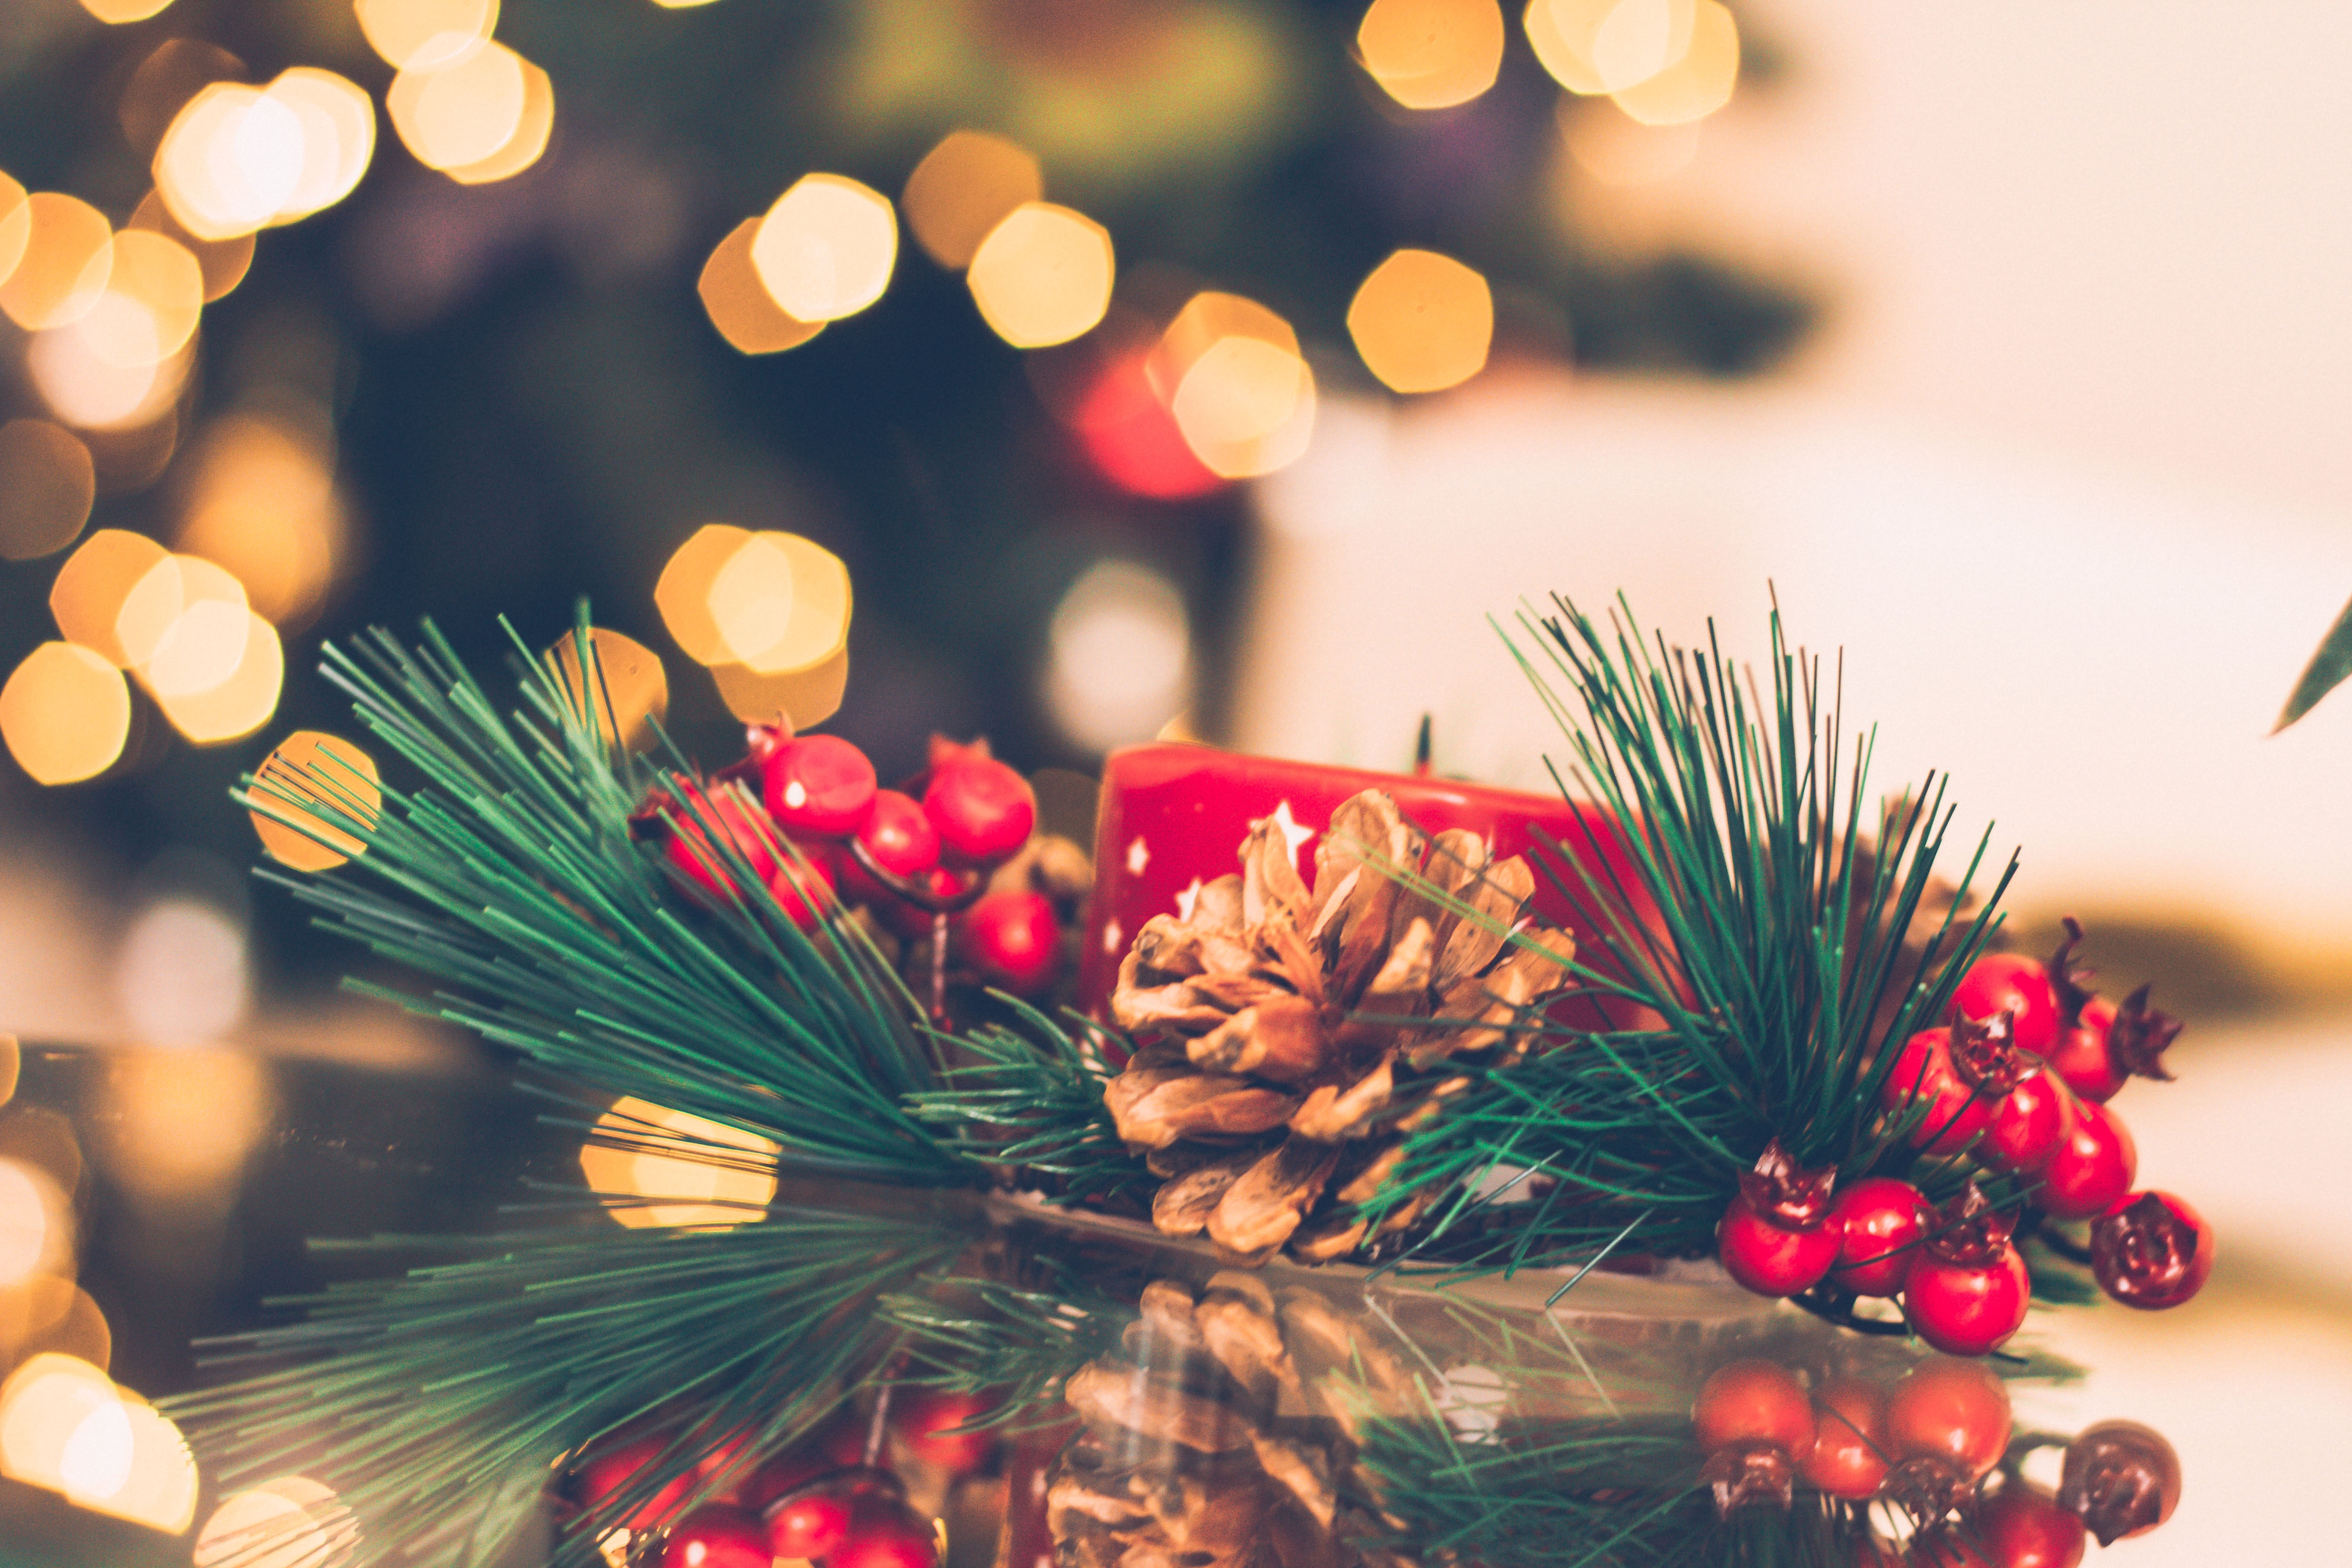
tree, christmas, plant, spruce, christmas decoration, pine, fir, christmas eve, branch, conifer, pine family, christmas ornament, christmas tree, interior design, flower, still life, floral design, floristry, larch, christmas lights, holiday, evergreen, centrepiece